West New Guinea dispute

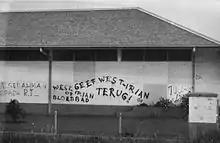
Graffiti against the presence of the Netherlands in West Irian.

At the urging of President Sukarno, Prime Minister Ali Sastroamidjojo began authorising limited incursions into West New Guinea in 1952. However, these early incursions were militarily unsuccessful, and Indonesia did not launch any more military operations until 1960. According to Ken Conboy, the first incursions were 'amateurish', the first infiltration of Gag Island in 1952 led to the arrest of the infiltrators within days. A second infiltration attempt one year later in 1953, this time directed at Kaimana, in like manner was promptly contained and the infiltrators arrested. A third infiltration attempt in Etna Bay 1954 was a more serious affair, a well-armed party of 42 infiltrators led by Johannes Abraham Dimara were able to abduct the Dutch police officer Sergeant van Krieken back to Indonesian territory. The infiltration force was engaged by Dutch marines, resulting in eleven Indonesian casualties and the capture of the remaining Indonesian forces, the Indonesian government reluctantly accepted it could not mount a credible military challenge against the Dutch in West New Guinea, and it was not until 1960 that Indonesia would again test the Dutch military position in West New Guinea. Alongside this the Dutch authorities began capturing Papuan youths members of Organisasi Pembebasan Irian (OPI) from Sorong branch, as Dimara was a former chairman in 1950, he was exiled to Digul until 1960.